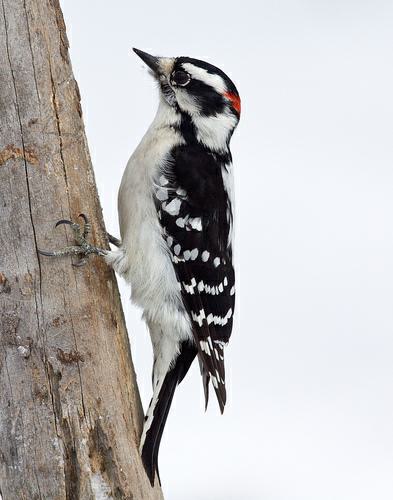
A photo of a downy woodpecker